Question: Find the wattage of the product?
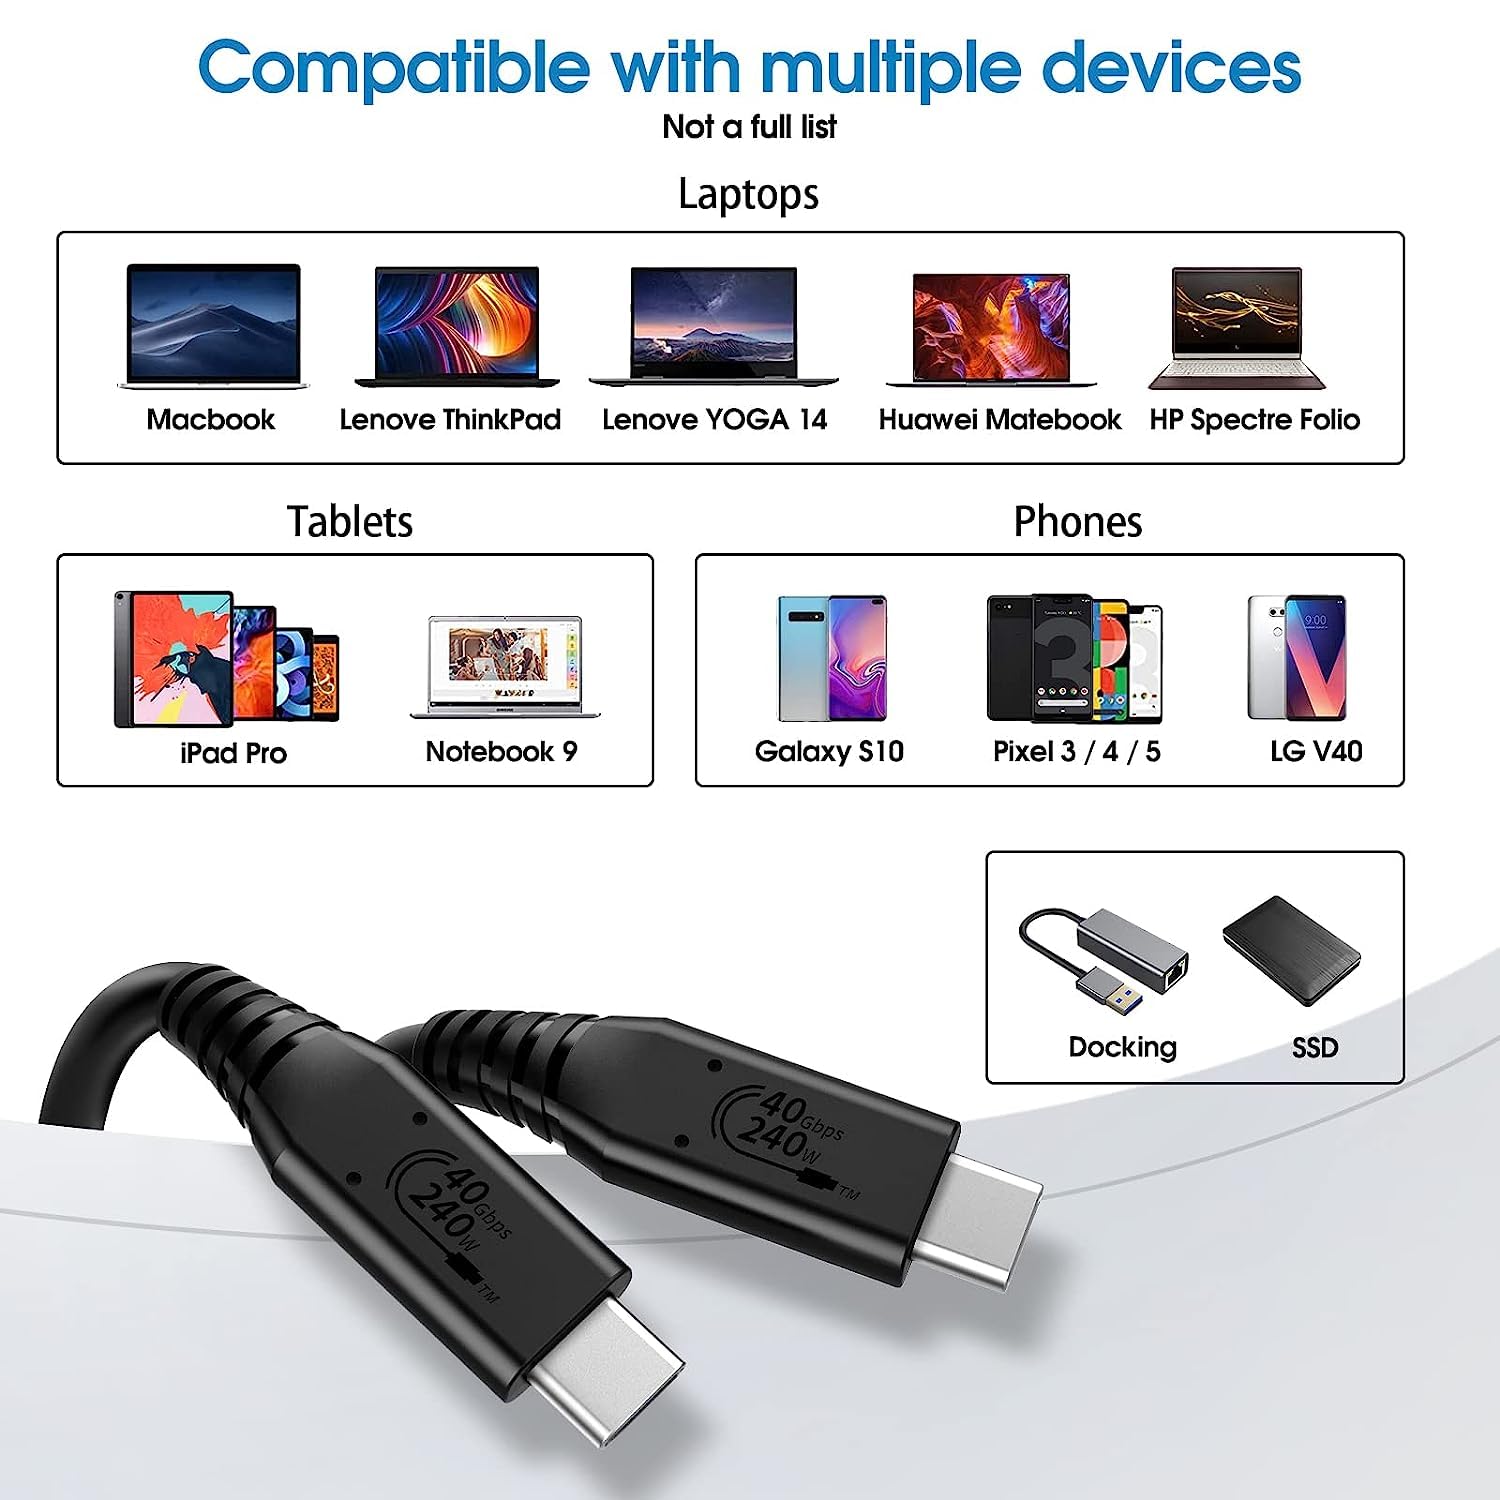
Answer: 240.0 watt